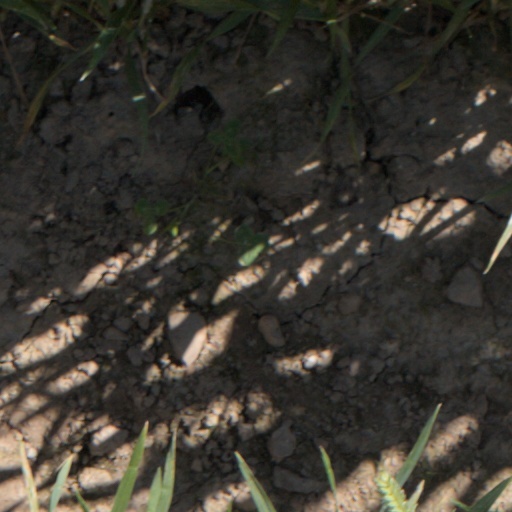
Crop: wheat